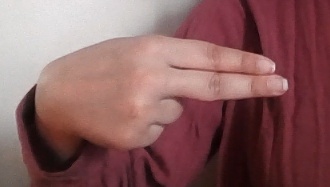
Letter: ain